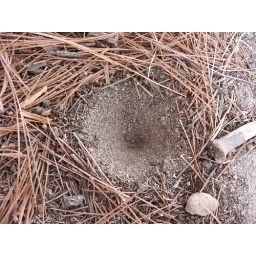
Antlion pit trap under a pine tree